Michael J. Quigley

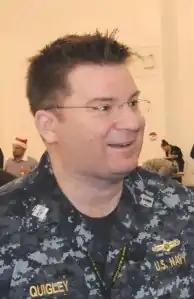
Michael J. Quigley

Michael J. Quigley is a lieutenant commander in the United States Navy assigned to the Office of the Secretary of Defense in the Pentagon. He is a former member of the United States Army and an officer in the United States Navy Reserve. Once a senior high-value detainee interrogator, he now addresses the human rights implications of counter-terrorism operations and the USA's use of torture and other inhumane and coercive interrogation techniques.